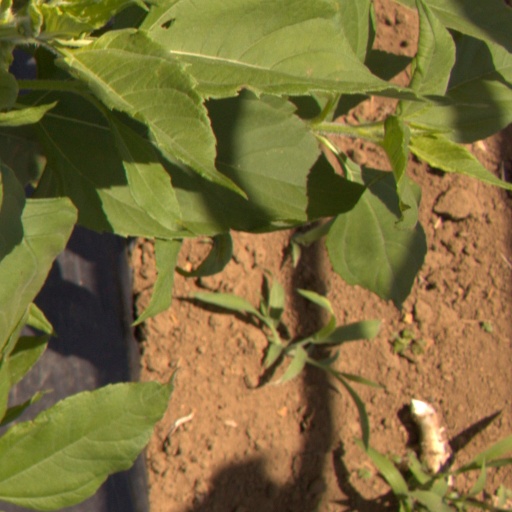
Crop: Jerusalem artichoke